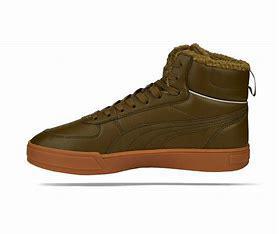
Brand: Puma
Model: Caven